Father Brown (2013 TV series)

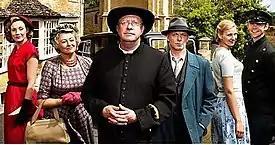
Series 1 cast (left to right):Nancy Carroll, Sorcha Cusack, Mark Williams, Hugo Speer, Kasia Koleczek and Alex Price

BBC Daytime wanted a home-grown detective series for the weekday afternoons on BBC One. Original ideas from writers were pitched, but the BBC wanted something that was less risky and already well-known. Father Brown had not been produced for British television since the 1970s production that starred Kenneth More. Executive Producer John Yorke came up with the idea after hearing a radio documentary about G. K. Chesterton presented by Ann Widdecombe.